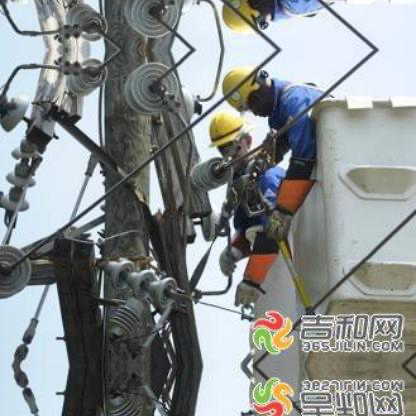
Objects in the image:
label: helmet
label: helmet
label: helmet